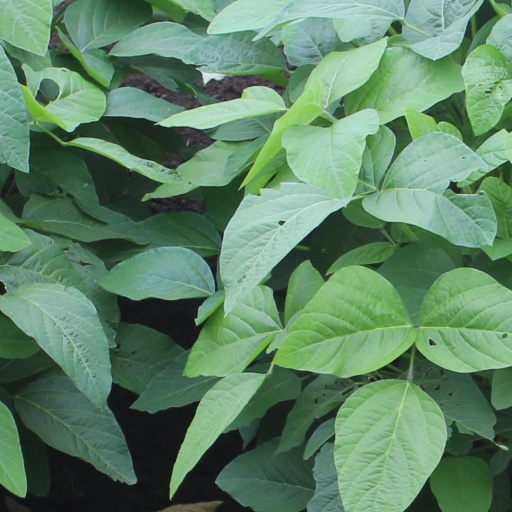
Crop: soybean